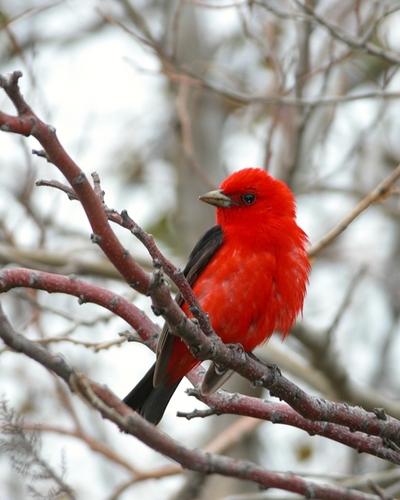
the bird has a small, triangular beak and all red plumage across its bodya small bird with fluffy feathers, and a red body.
this small bird has red plumage with a set of black wings and tail.
this colorful bird has a red head and breast, the bill is short and pointed with a black wing
this bright red bird has black wings, tail, and feet, and a broad beak that comes to a moderate point.
this bird has wings that are black and has a red belly
this bird has wings that are black and has a red belly
this bird is vivid red and black in color, with a gray beak.
a bright red bird with a short brown bill and black wingsa small red bellied bird with a red breast and a short round beak.
Species: Scarlet Tanager